Which point is corresponding to the reference point?
Reference image:
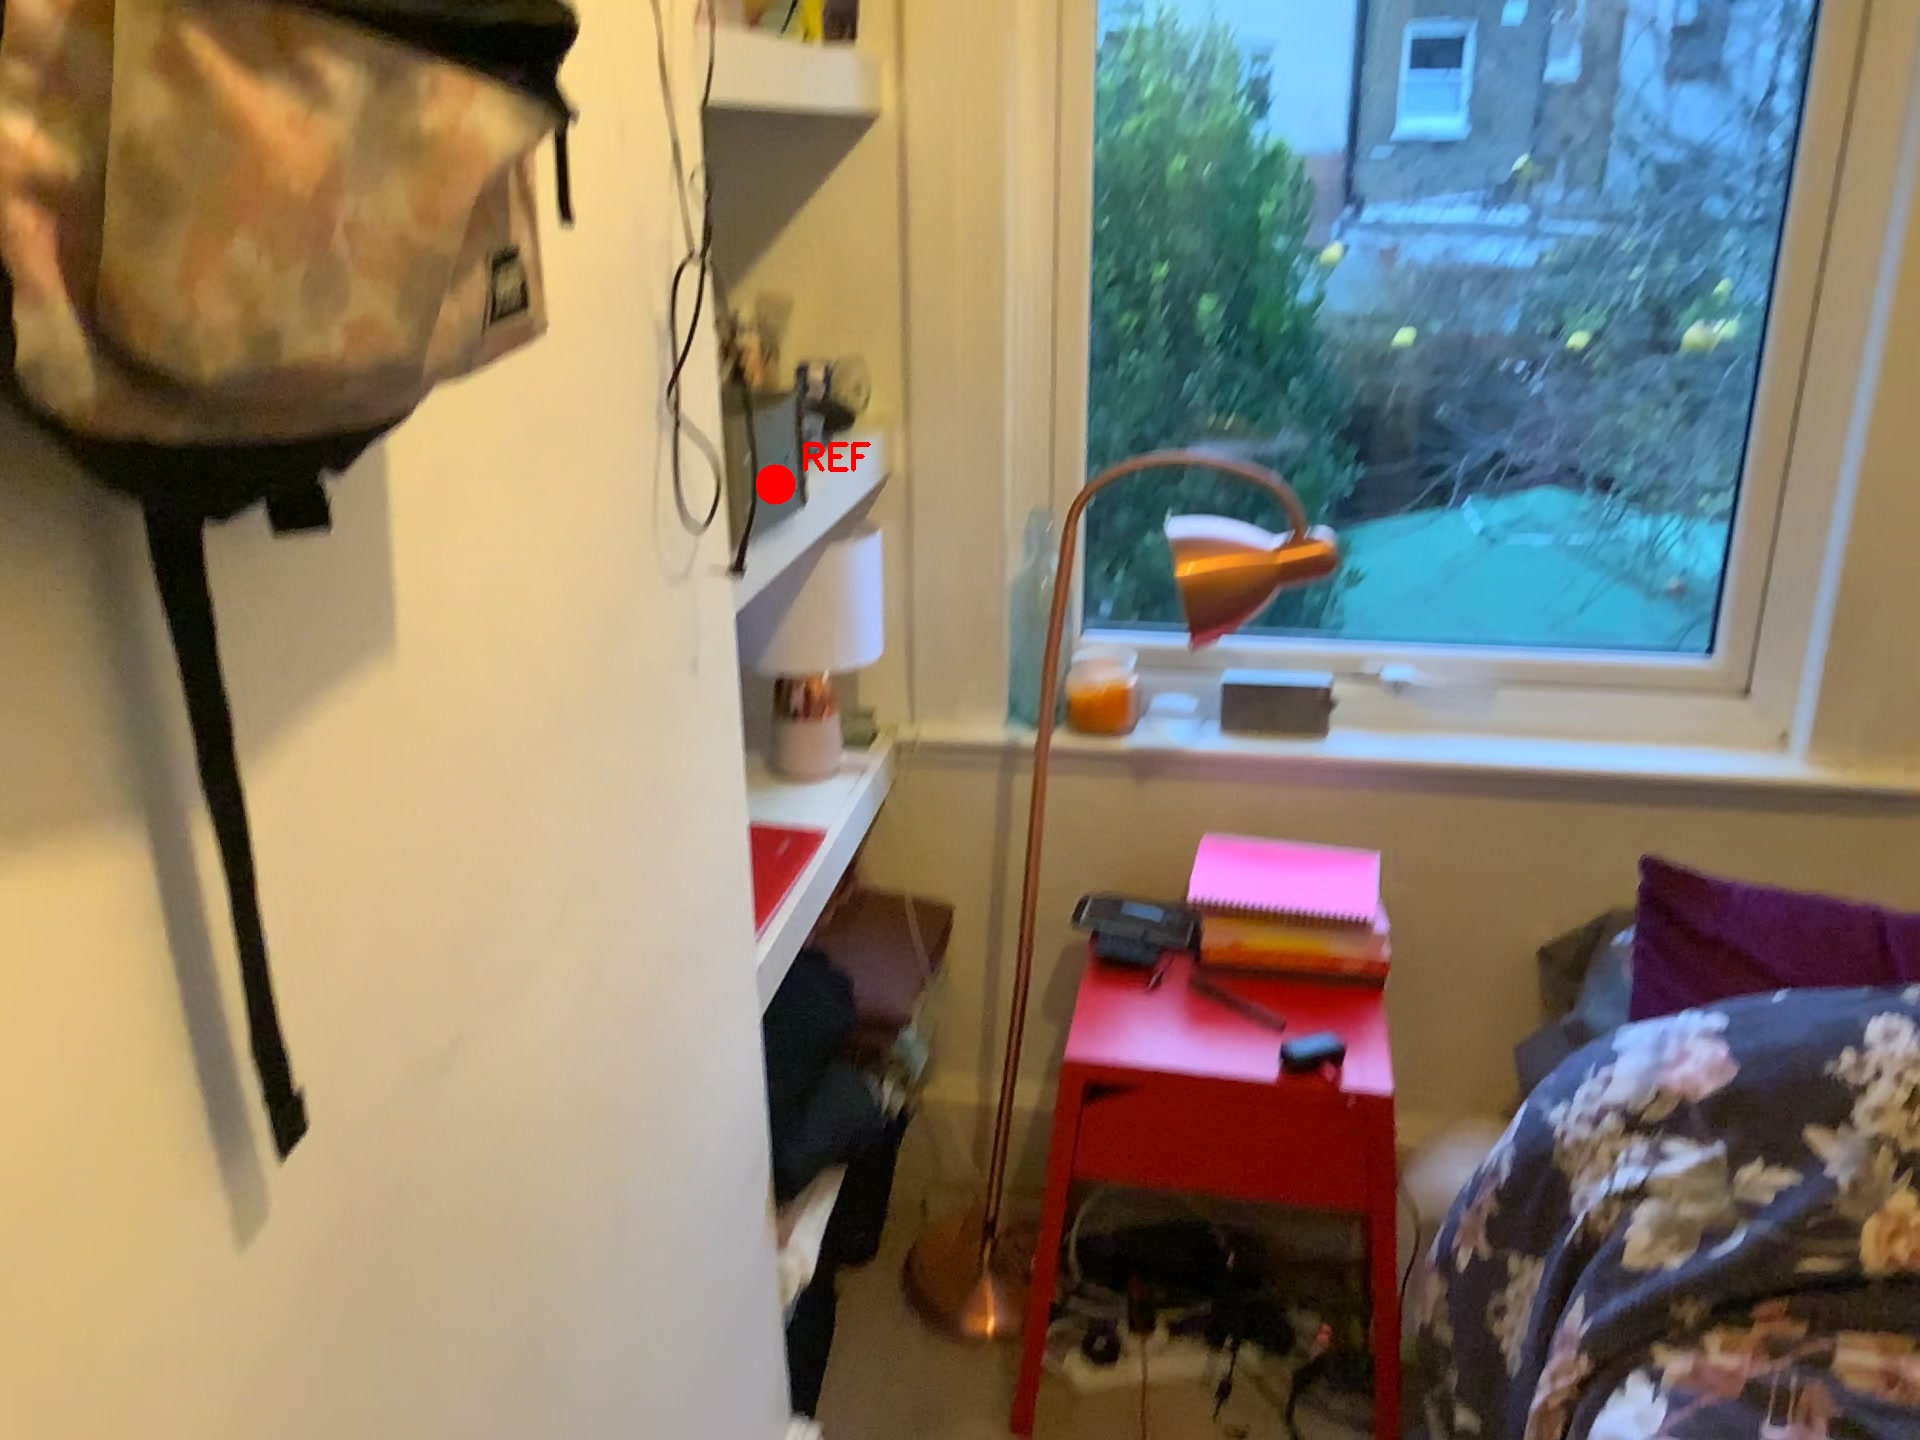
Option image:
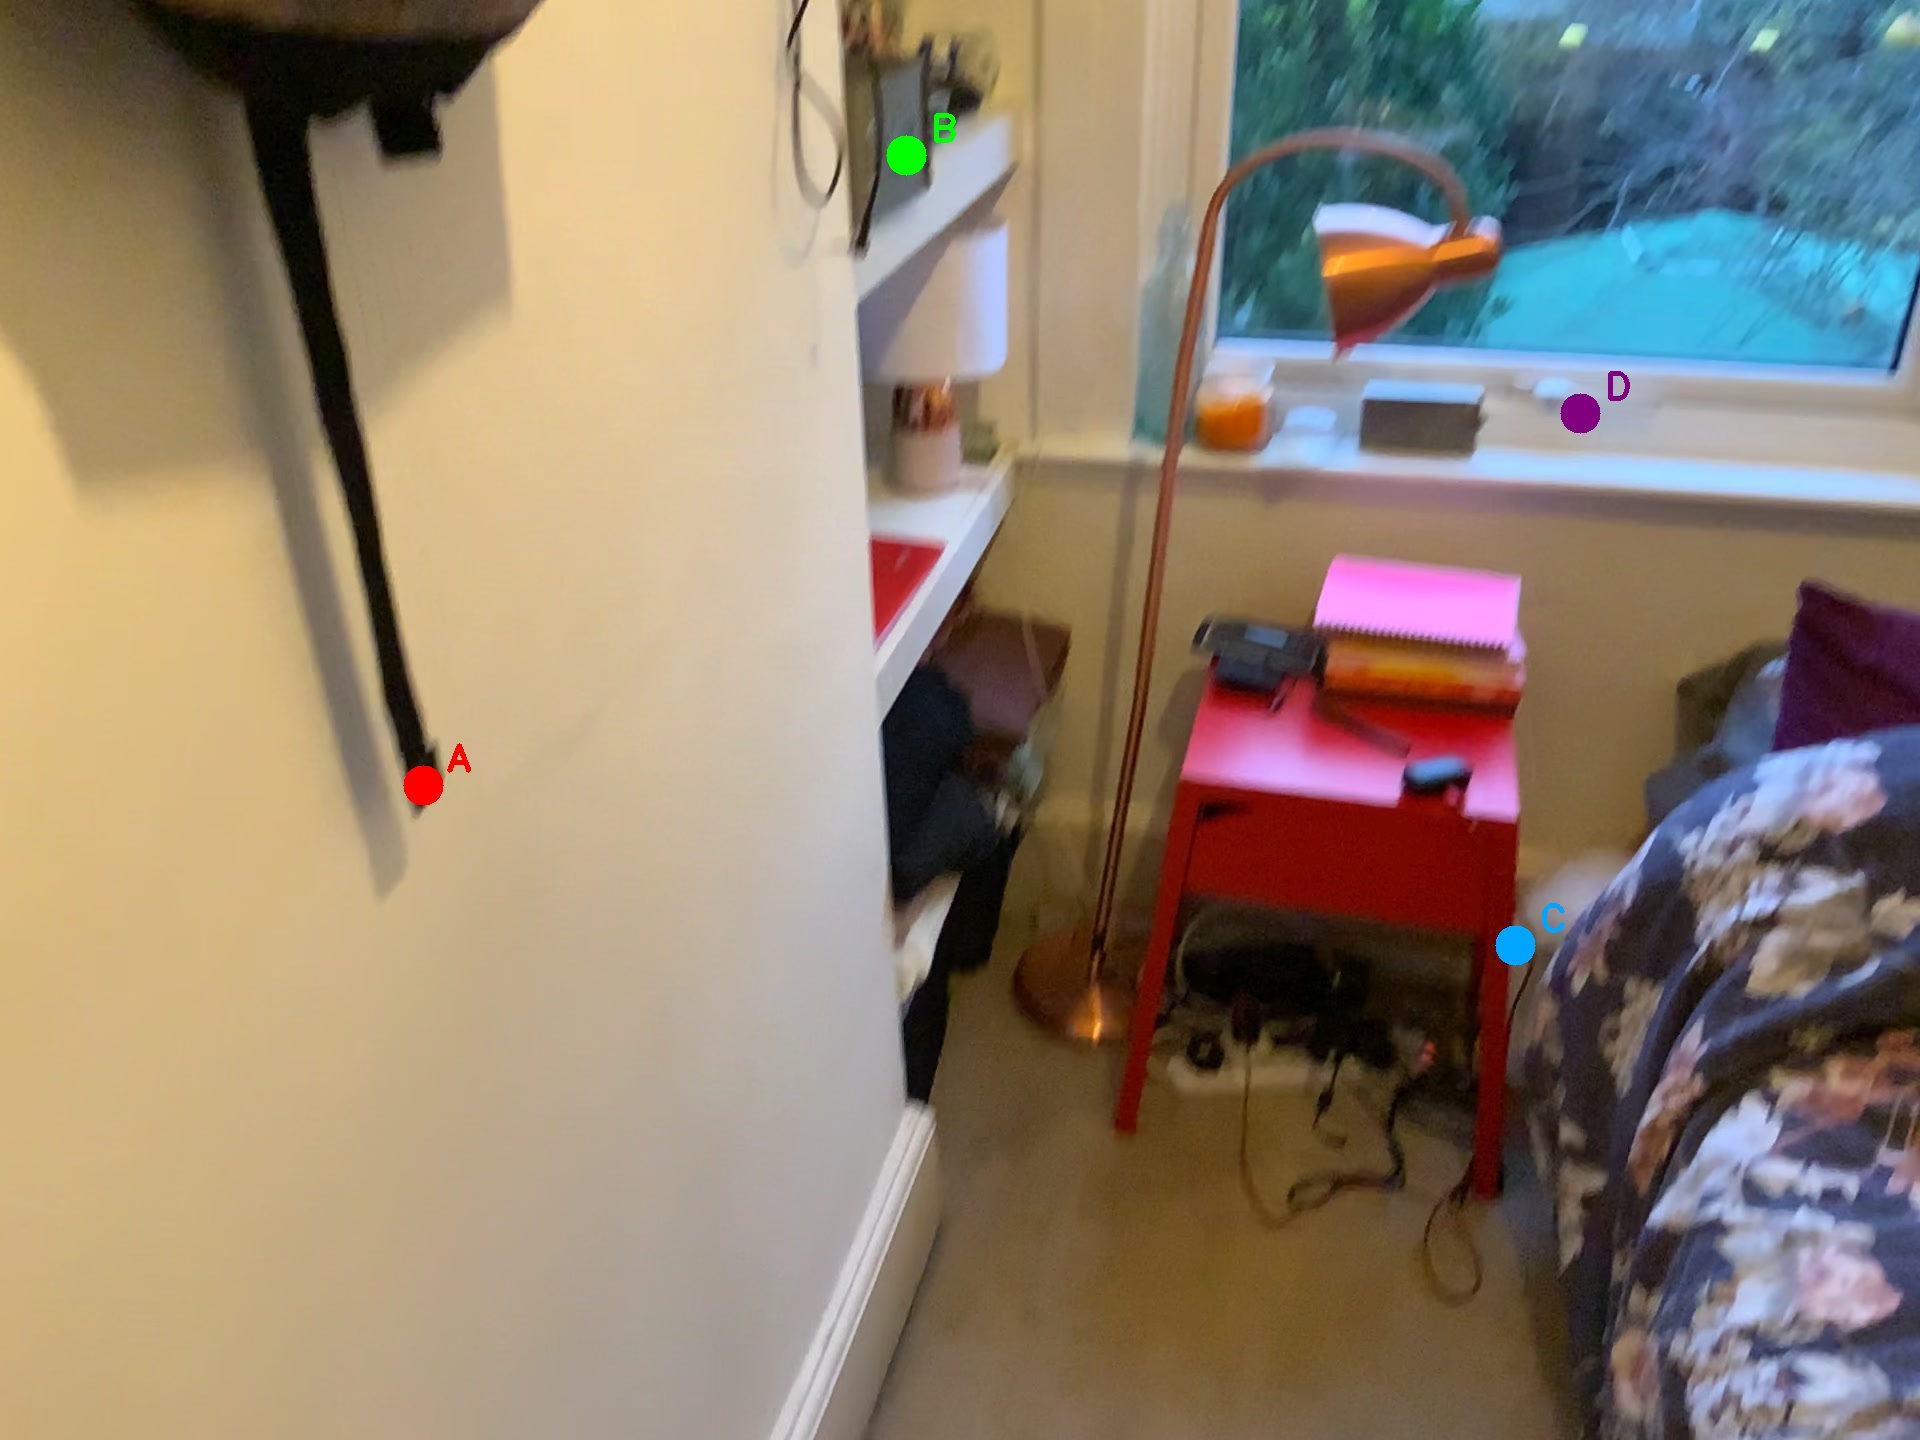
Choices:
Point A
Point B
Point C
Point D
Answer: (B)